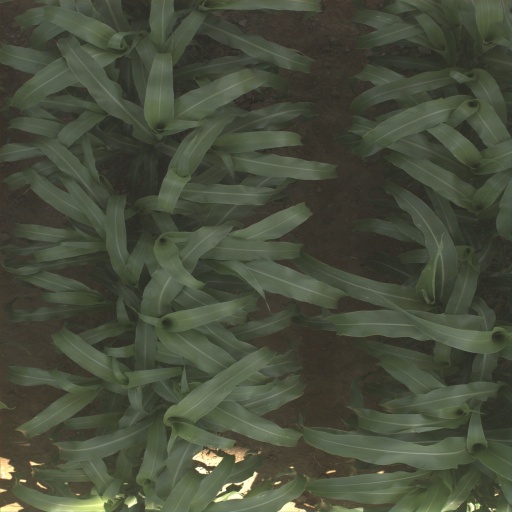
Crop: sorghum